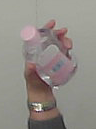
Product: johnson_baby